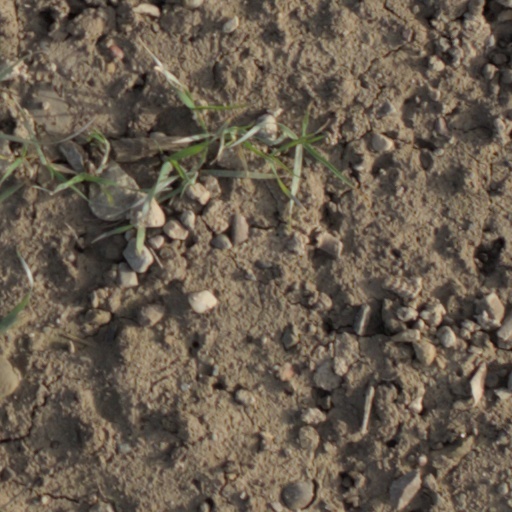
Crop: wheat